Lilleshall

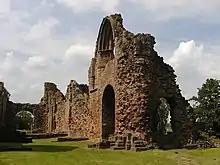
Remains of Lilleshall Abbey

Lilleshall Abbey, some distance to the east of the village, was an Augustinian house, founded in the twelfth century, the ruins of which are protected by English Heritage. After the dissolution of the monasteries the estate was bought by the Wolverhampton wool merchant James Leveson. His family held the site for four generations and, after two owners died without issue, it passed into the hands of the related Leveson-Gower family in the late 17th century.